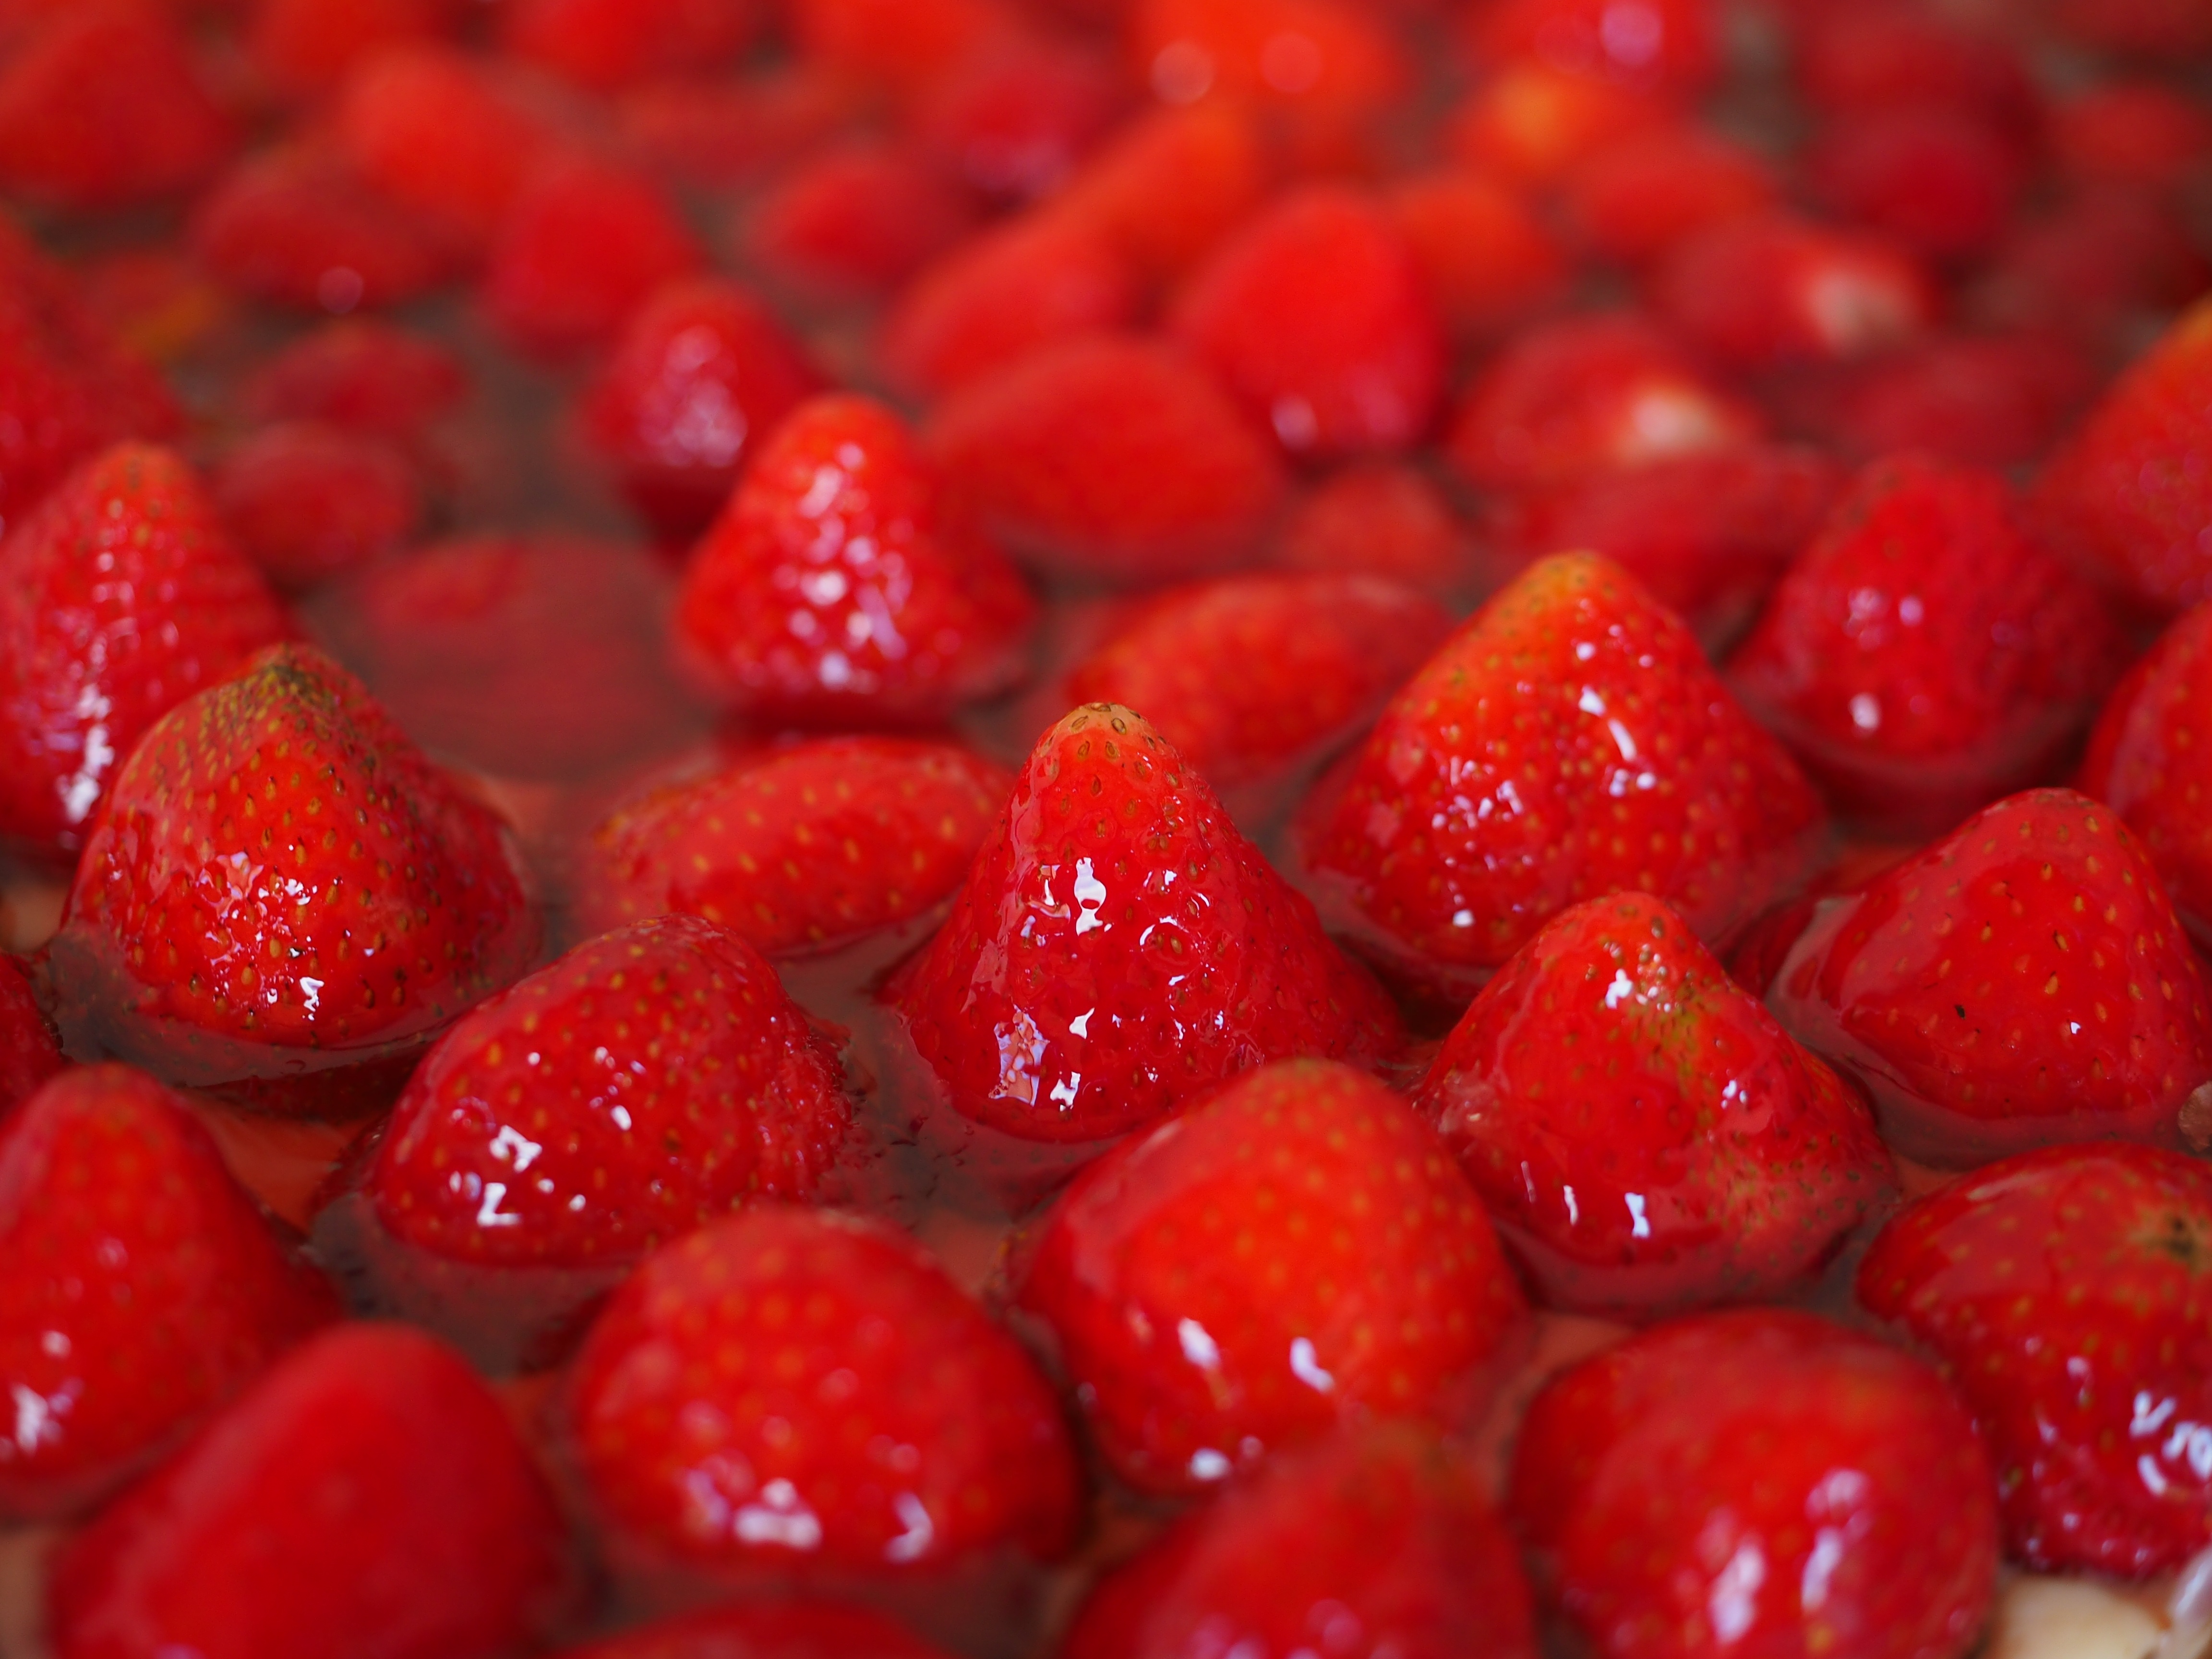
plant, raspberry, fruit, berry, sweet, celebration, food, red, produce, dessert, eat, delicious, cake, strawberry, bake, pastries, festival, strawberries, birthday, strawberry cake, strawberry pie, frutti di bosco